Darrell Evans

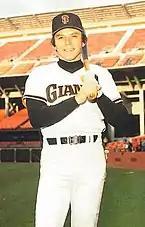
Evans with the Giants in 1983

On June 13, 1976, the Braves traded Evans with Marty Perez to the San Francisco Giants in exchange for Willie Montañez, Craig Robinson, and two other players. He promptly became the Giants' starting first baseman. In his first season in San Francisco, Evans compiled a .222 batting average with 10 home runs in 92 games. In his early years with the Giants, Evans shifted between left field, third base, and first base. In 1978, he settled in at third base, starting 612 games at that position from 1978 to 1982.